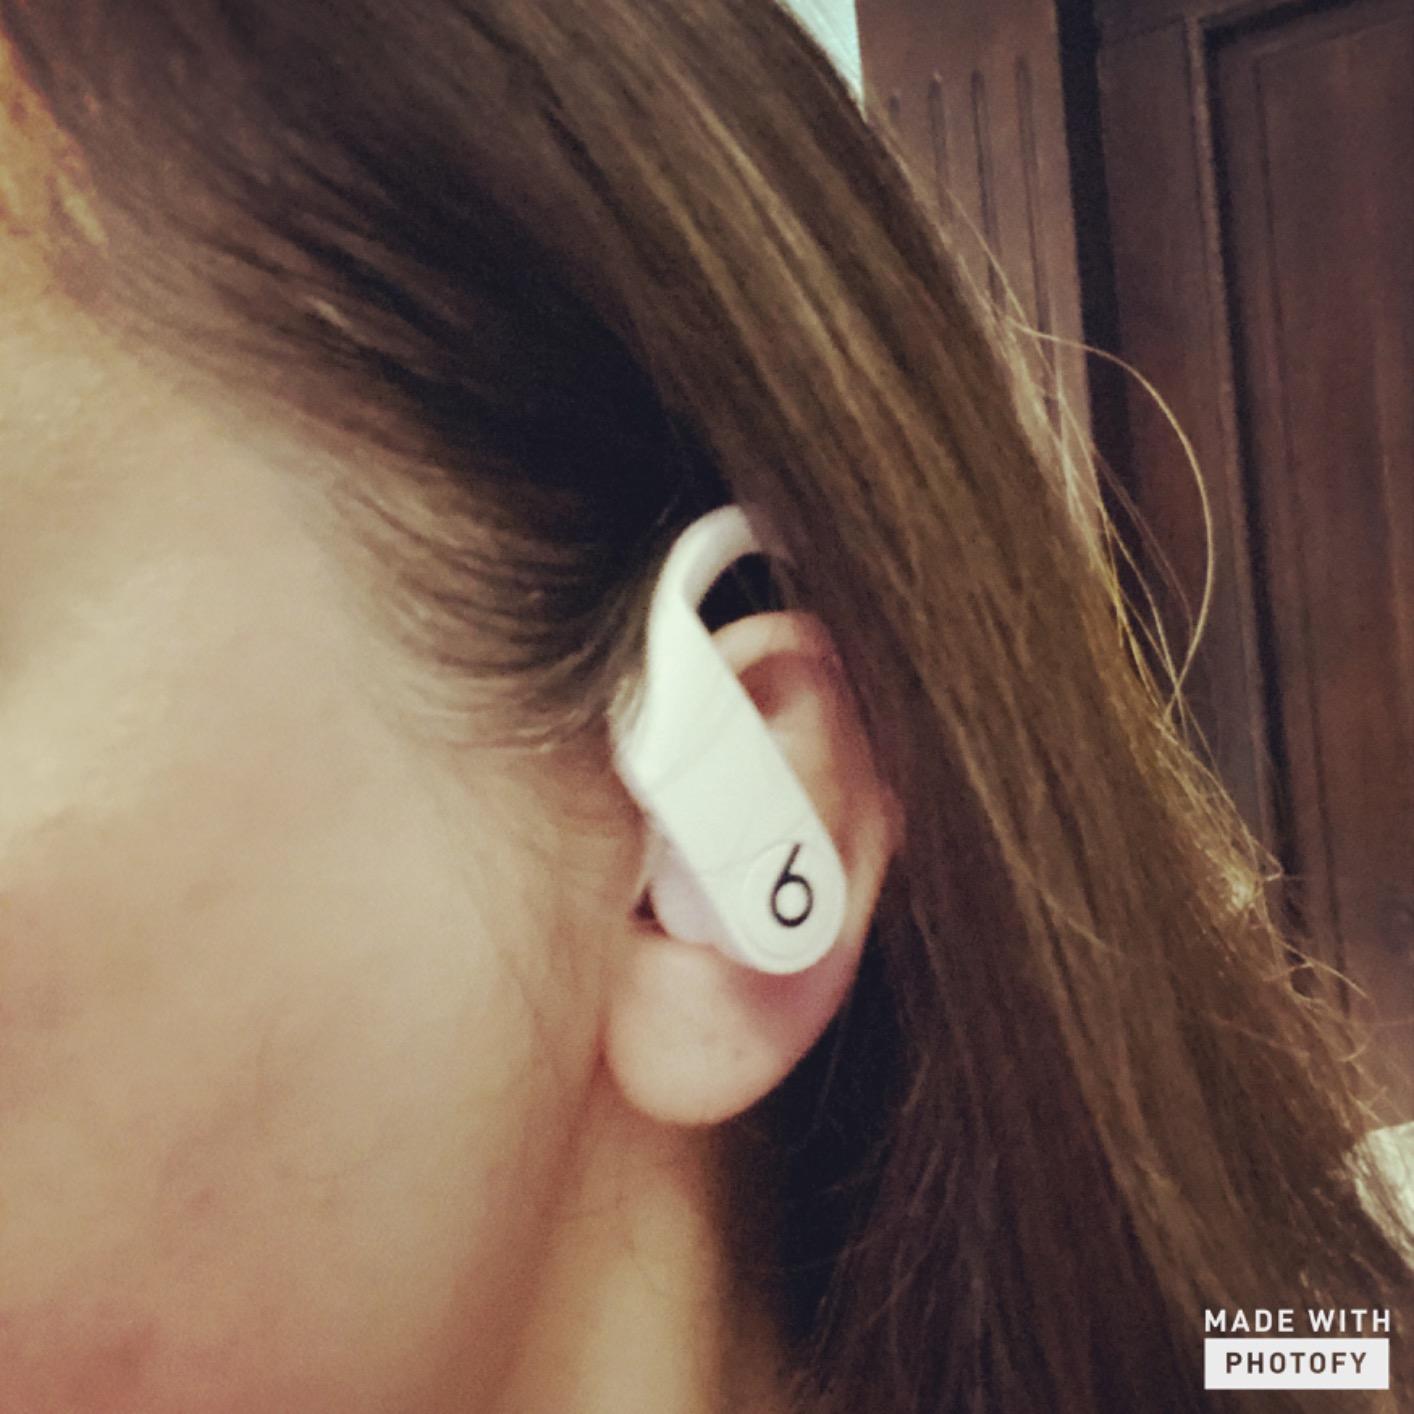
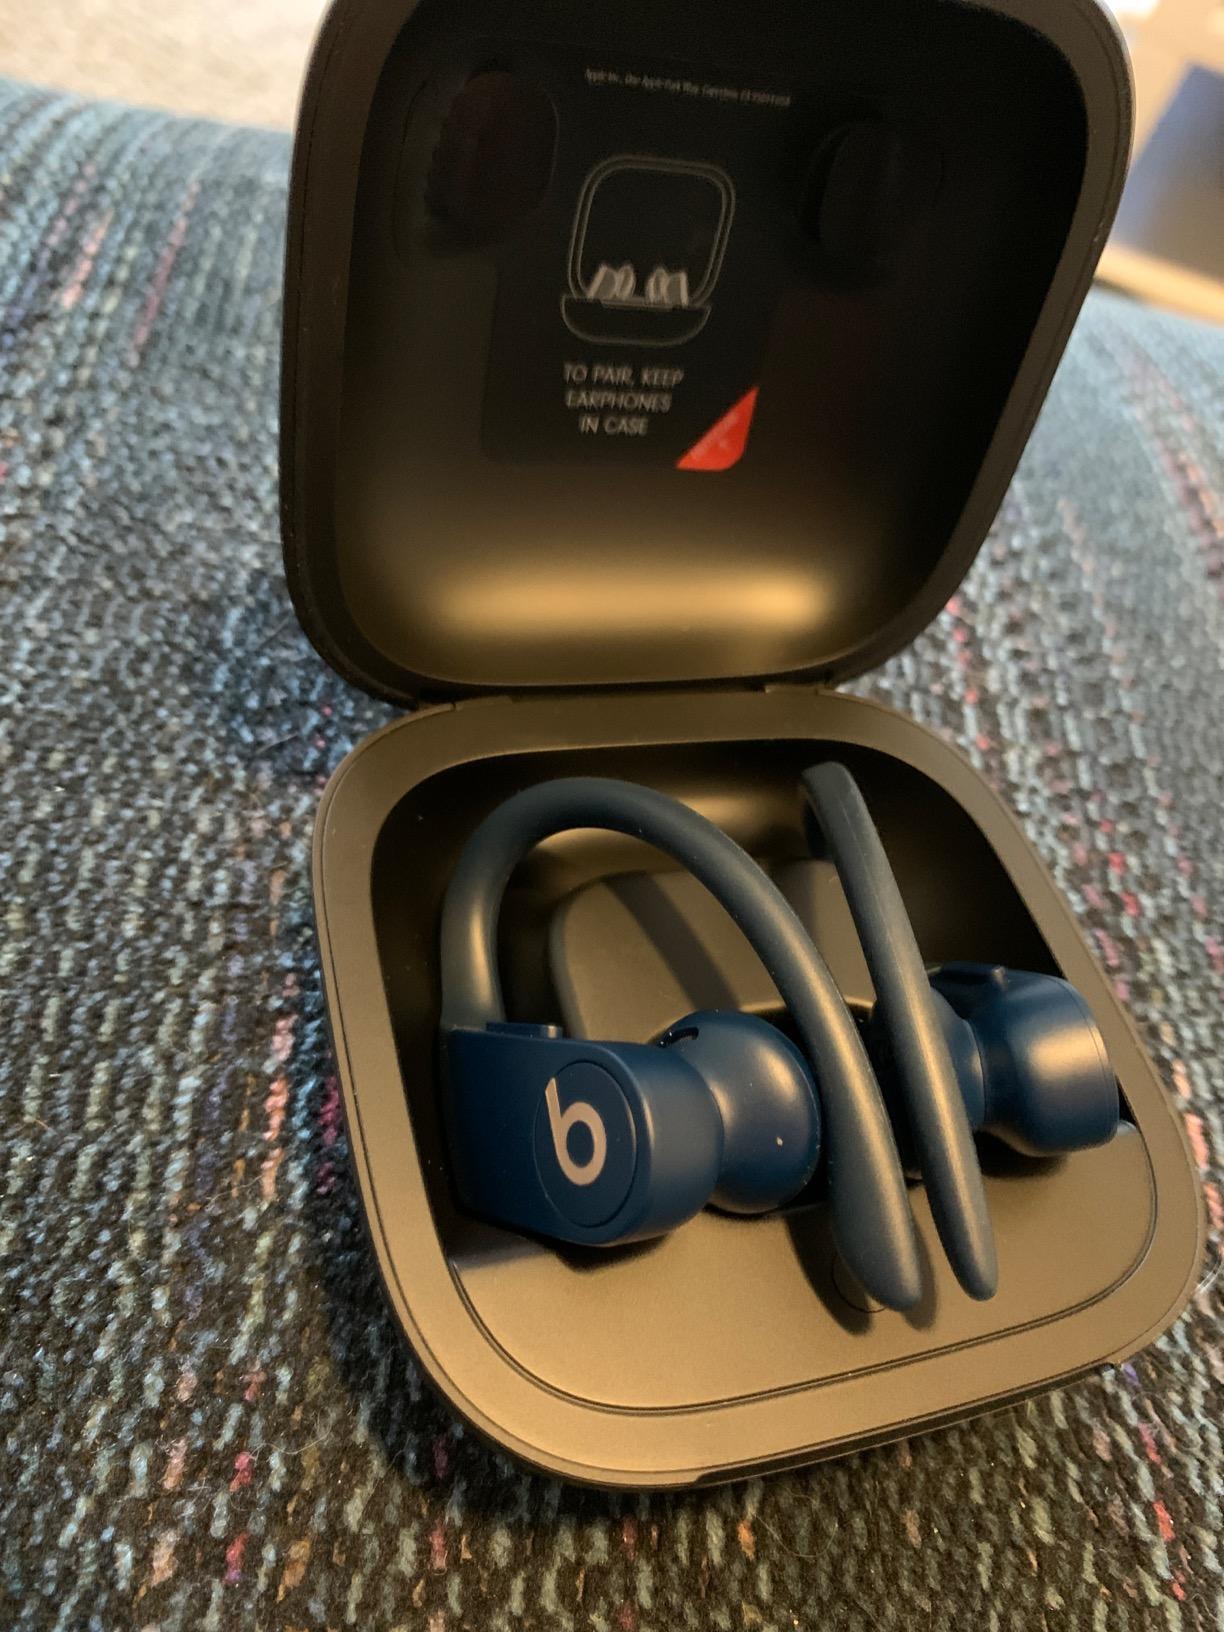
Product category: earbuds
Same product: no